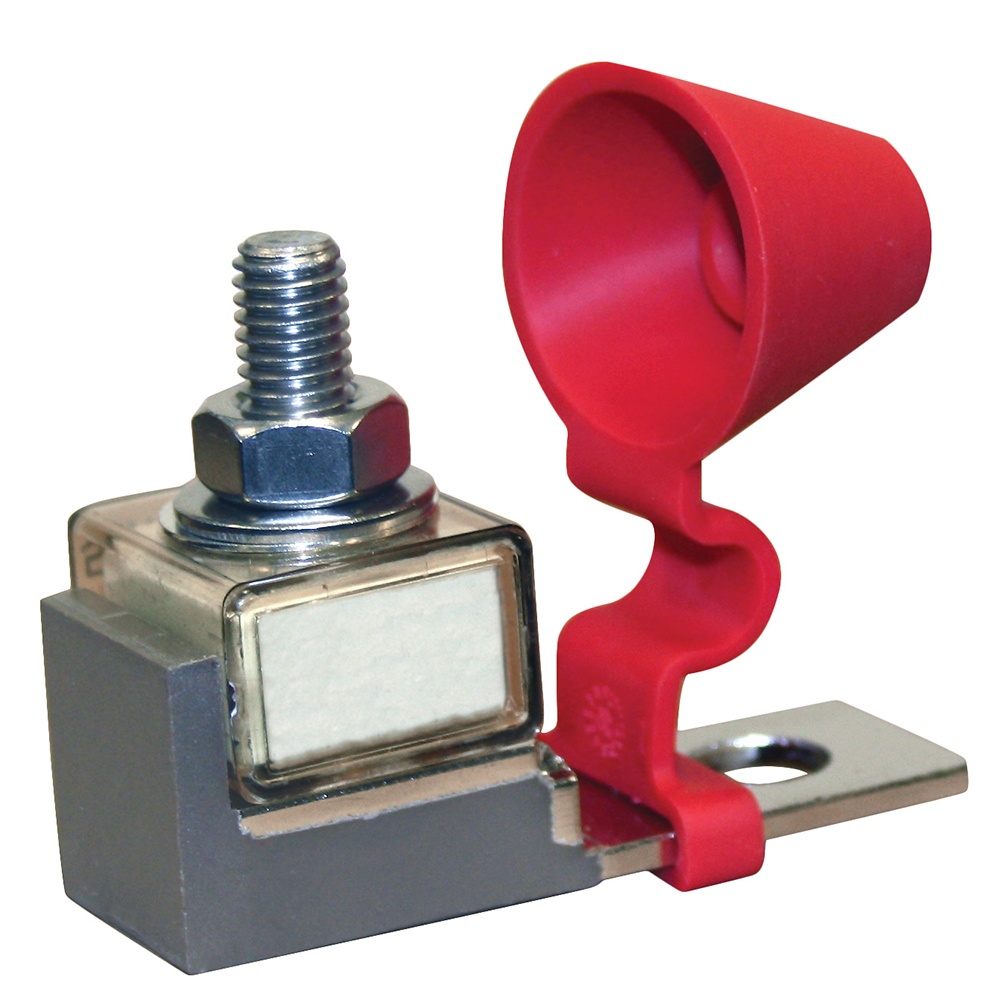
Samlex 200A Fuse Assembly
200A Fuse Assembly Samlex fuse assemblies and replacement fuses. Features: Individual Fuse Includes single pole fuse bar, fuse insulating cap and hardware Specifications: Amps: 200 Amps Fuse: 200 Amps Weight: 0.2 (lbs) Weight: 0.09 (kg) Warranty: 2 Year Limited Applications: Inverter Accessories WARNING: This product can expose you to chemicals which are known to the State of California to cause cancer, birth defects or other reproductive harm. For more information go to P65Warnings.ca.gov . Manufacturer : Samlex America Manufacturer Part No : DC-FA-200 UPC : 622988180422
Brand: Samlex America
Category: Vehicles & Parts > Vehicle Parts & Accessories > Motor Vehicle Parts > Motor Vehicle Power & Electrical Systems > Fuses